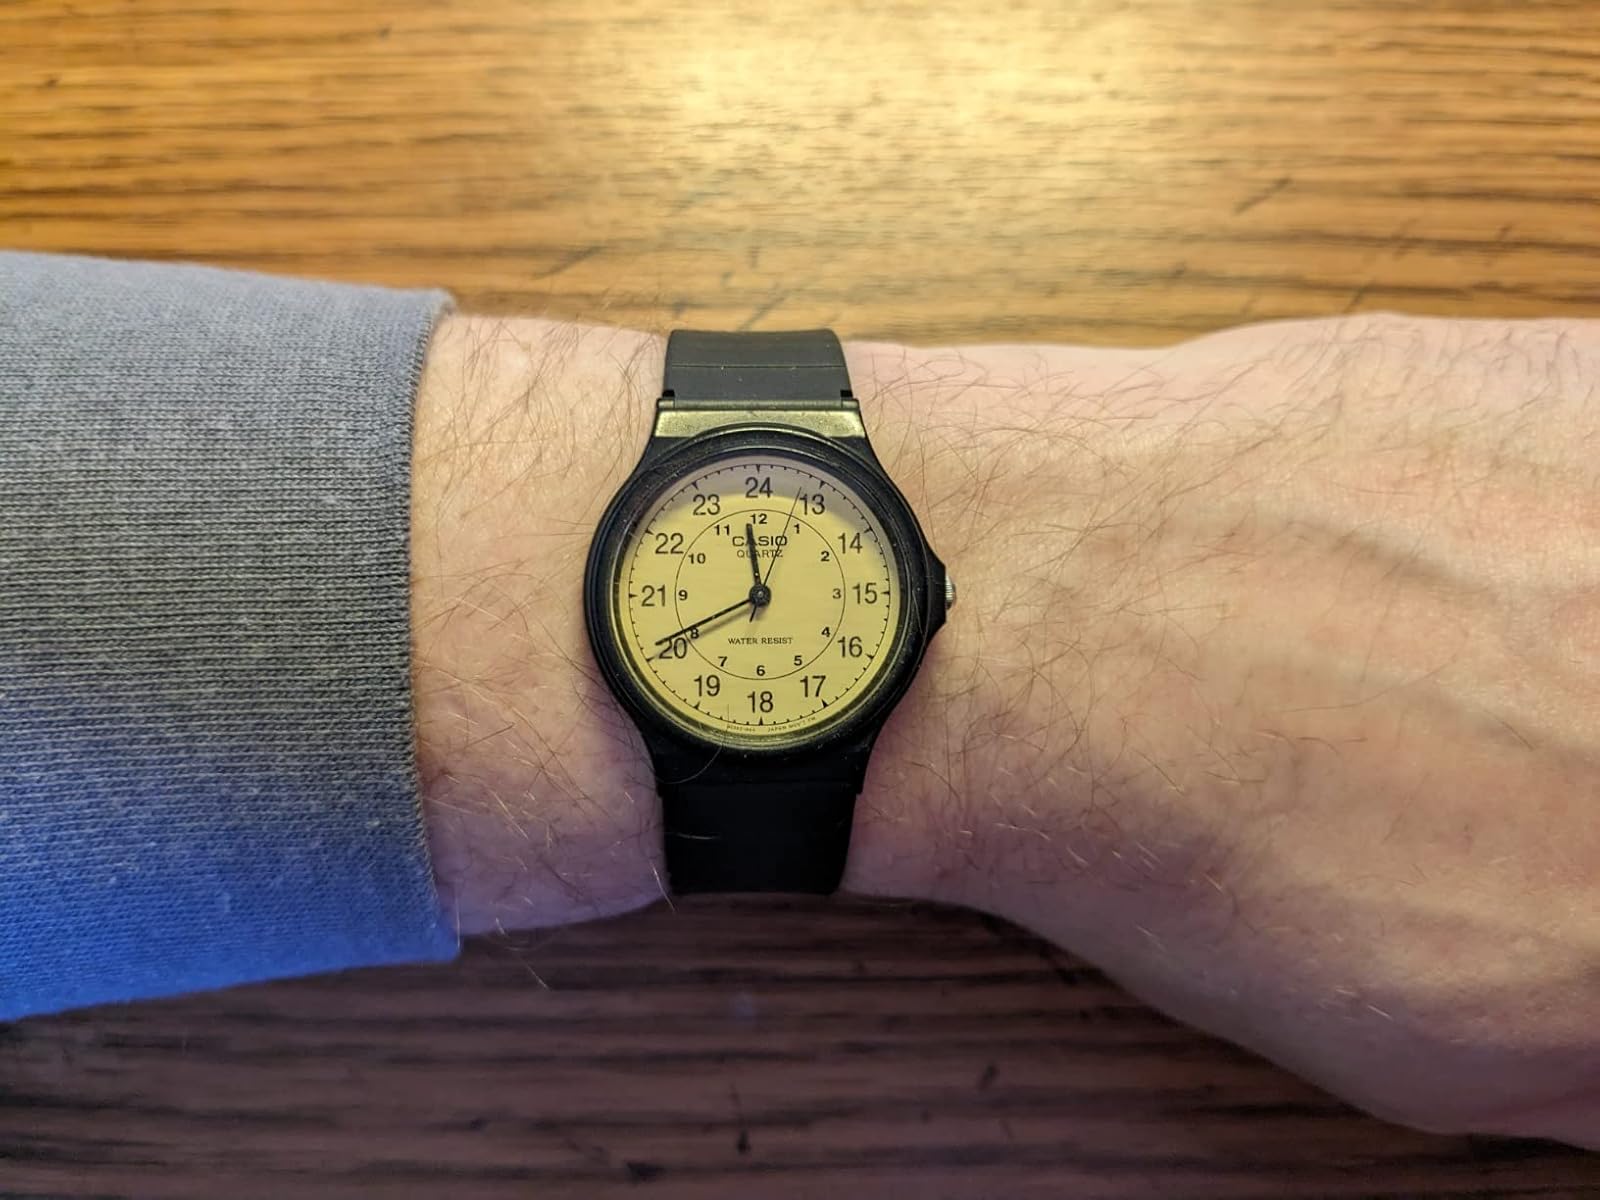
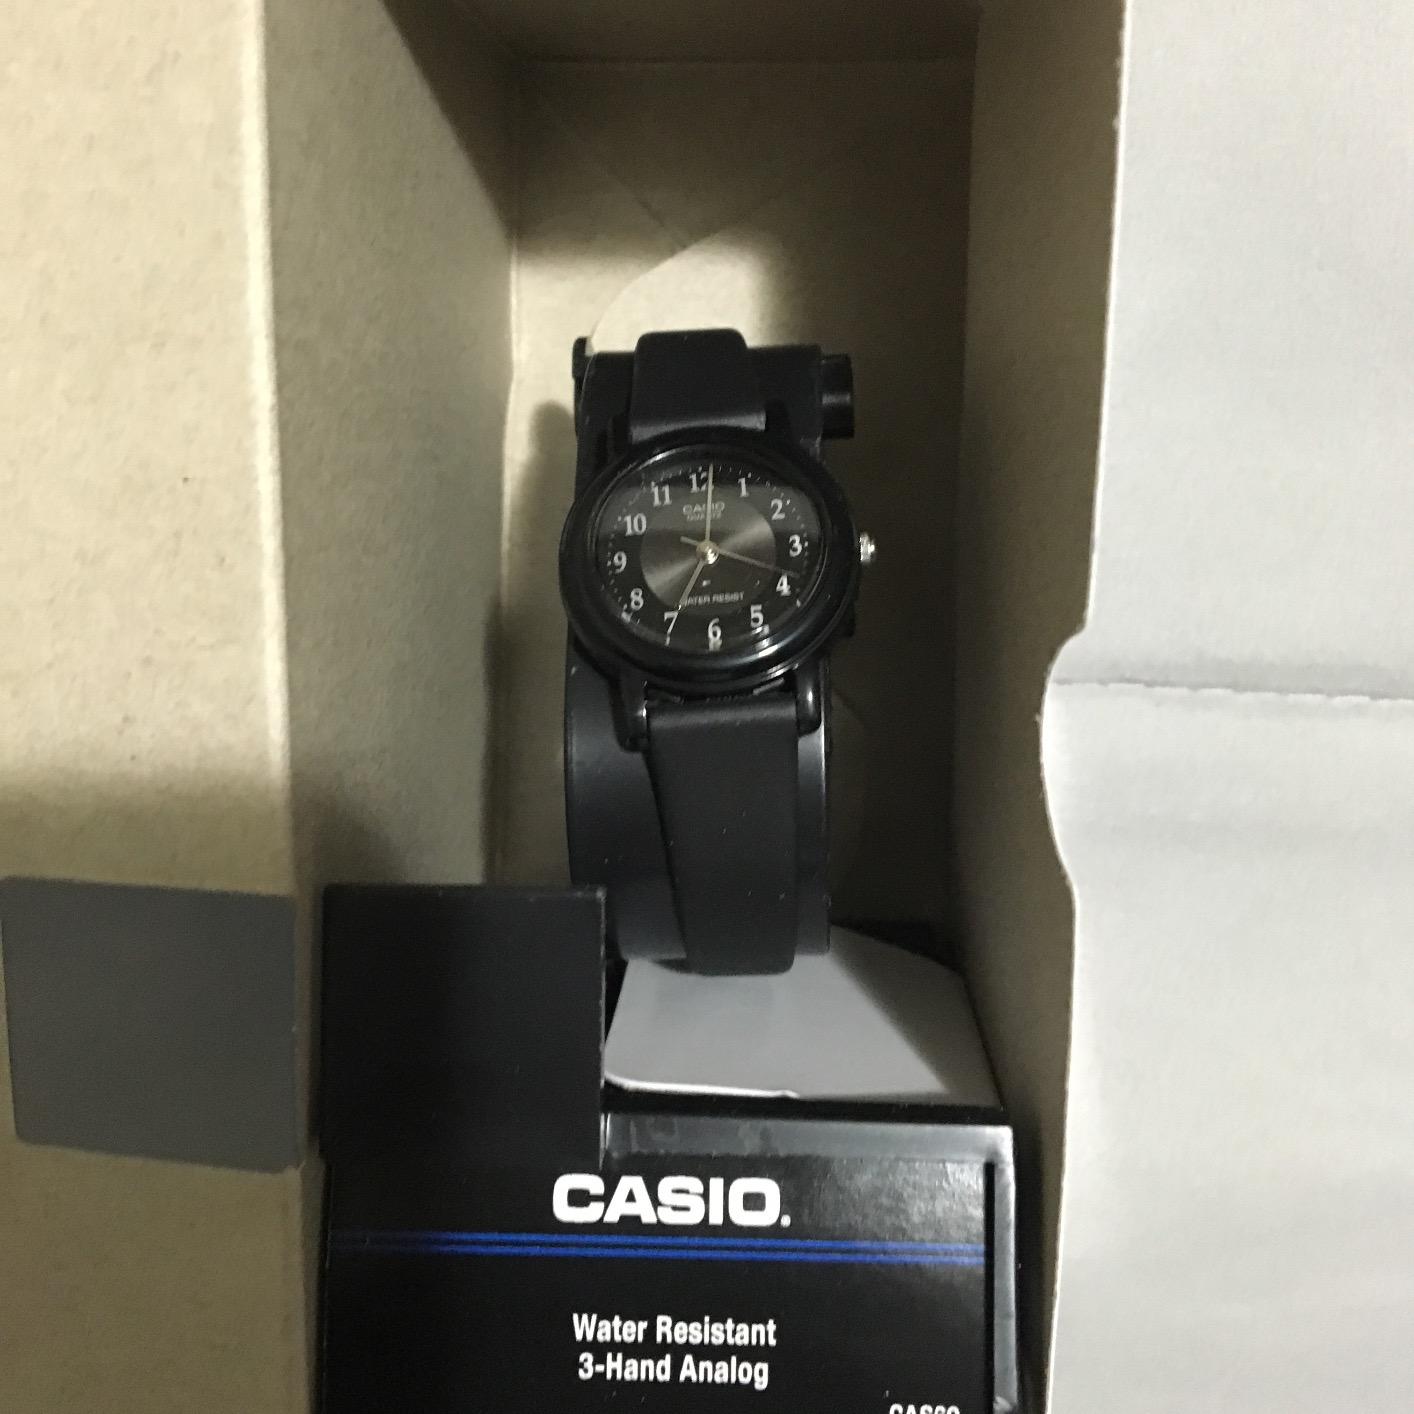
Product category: accessories_watch
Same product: no